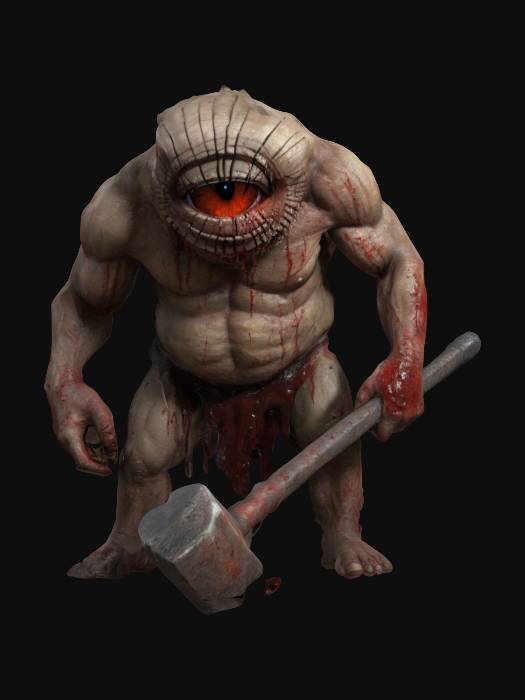
미적 점수 (1~10점): 7